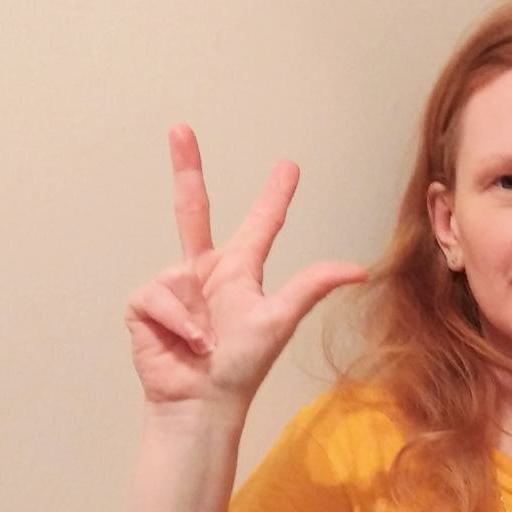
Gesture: three2